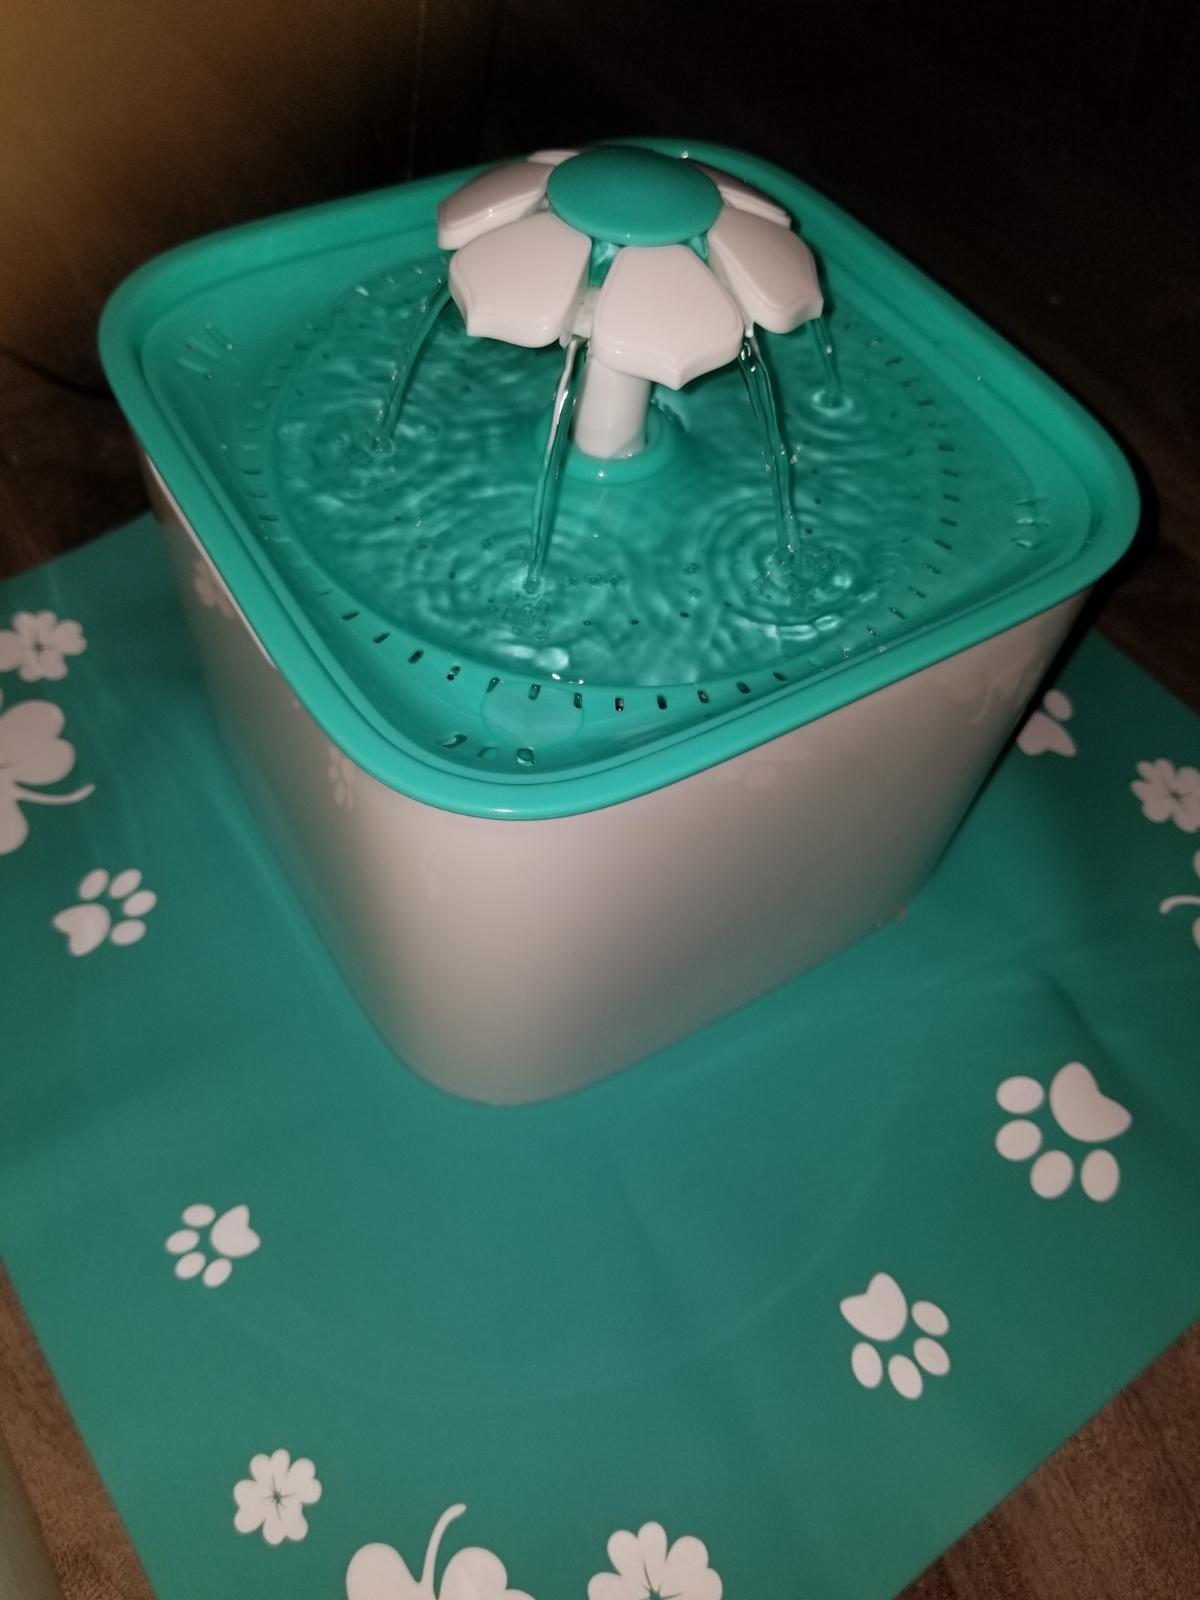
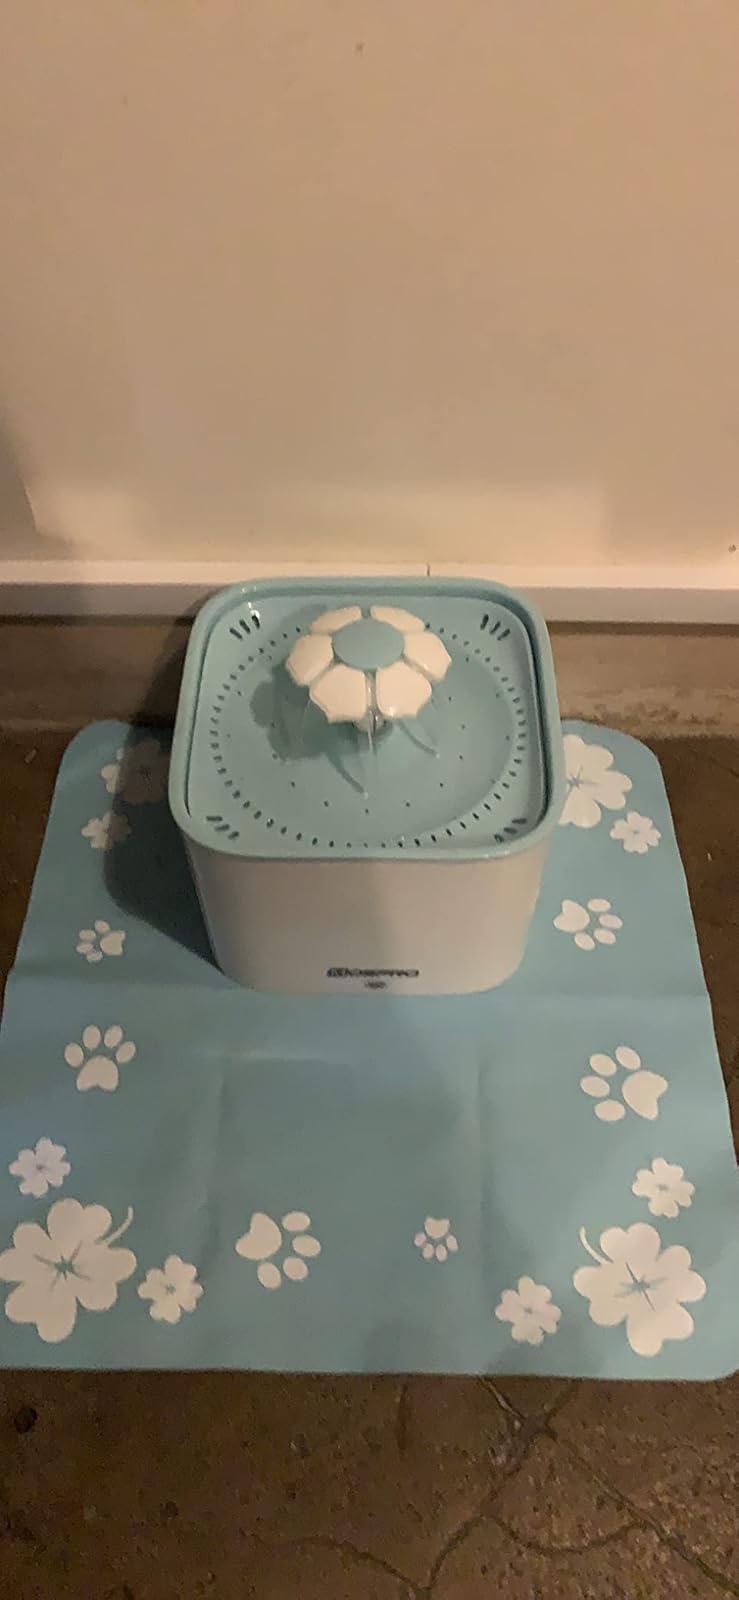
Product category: items_bowl
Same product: no